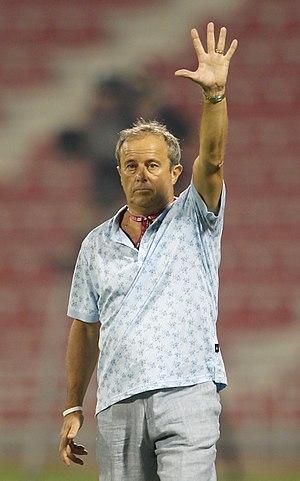
Pierre Lechantre pendant la Qatar Stars League.
Cet article détaille l'histoire du Paris Football Club, club de football français fondé en 1969.
Le Paris Football Club, abrégé en Paris FC ou PFC, est un club de football français basé à Orly.
Pierre Lechantre, né le 2 avril 1950 à Lille, est un footballeur français, reconverti dans les fonctions d'entraîneur. Il est le fils de Jean Lechantre, également footballeur.